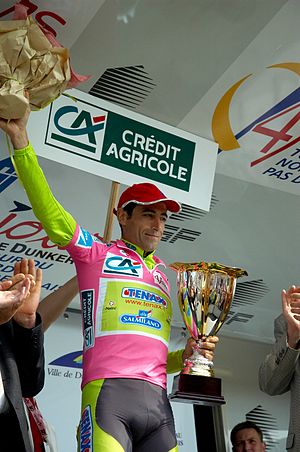
Roberto Petito
Roberto Petito er en italiensk professionel cykelrytter, som cykler for det professionelle cykelhold Liquigas.